National Lawyers Guild

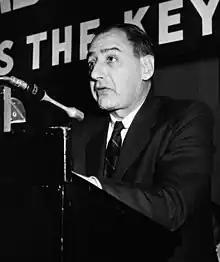
Harold I. Cammer, a co-founder of the National Lawyers Guild.

On December 1, 1936, nearly 25 East Coast lawyers met at the City Club of New York to discuss creation of a new group counter to the conservative American Bar Association. United Auto Workers general counsel Maurice Sugar was instrumental in calling the meeting. Lawyers present included: Morris Ernst, Robert Silberstein and Mortimer Reimer of the Lawyers Security League, ACLU attorney Osmond Fraenkel, IJA-US founder Carol Weiss King, and union lawyer Henry Sacher. The group agreed on an aim to unite "all lawyers who regarded adjustments to new conditions as more important than the veneration of precedent, who recognize the importance of safeguarding and extending the right of workers and farmers upon whom the welfare of the entire nation depends, of maintaining our civil rights and liberties and our democratic institutions". The group elected Frank P. Walsh, member of the New York State Power Authority, as its first president.